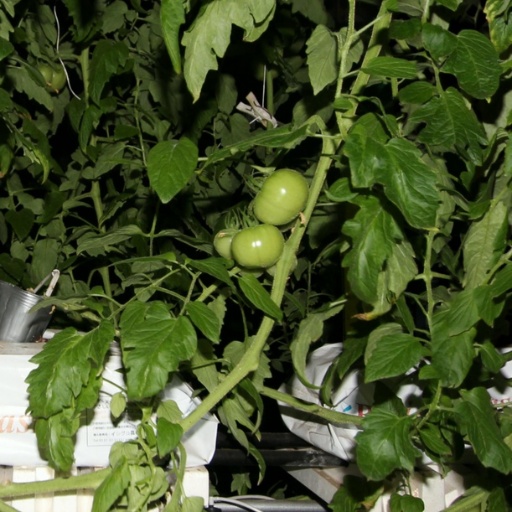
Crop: tomato